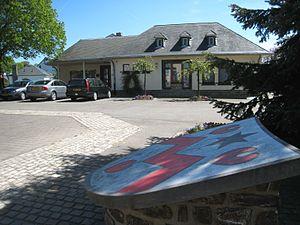
Hoscheid est une section de la commune luxembourgeoise du Parc Hosingen située dans le canton de Clervaux.